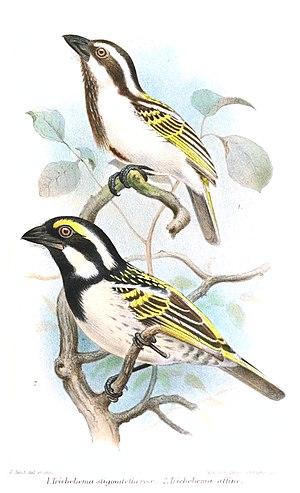
Le genre Tricholaema comprend 6 espèces de barbicans, petits oiseaux africains de la famille des Lybiidae.